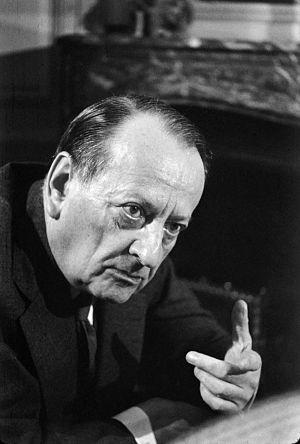
André Malraux.Українська: Андре Мальро, фотопортрет 1974 року, Національна бібліотека Франції
André Malraux, né le 3 novembre 1901 dans le 18ᵉ arrondissement de Paris et mort le 23 novembre 1976 à Créteil, est un écrivain, aventurier, homme politique et intellectuel français.
La place André-Malraux est une voie du 1ᵉʳ arrondissement de Paris, en France.
L’Union des jeunes pour le progrès - Mouvement des jeunes gaullistes est une organisation politique créée le 13 juin 1965. Fondée à la demande de Charles de Gaulle, elle est le mouvement officiel des jeunes gaullistes. Au départ aux côtés de l'UNR-UDT, puis de l'Union démocratique pour la Vᵉ République et du Rassemblement pour la République, l'UJP devient mouvement associé de l'Union pour un mouvement populaire en 2011, puis est affiliée aux Républicains. À son apogée au début des années 1970, elle compta près de 50 000 adhérents, nombre considérable pour un mouvement politique de jeunesse.
Roger Pic, de son vrai nom Roger Pinard, est un grand reporter, photographe, photojournaliste et cinéaste français.
Le deuxième gouvernement Georges Pompidou est le 3ᵉ gouvernement de la Vᵉ République française.